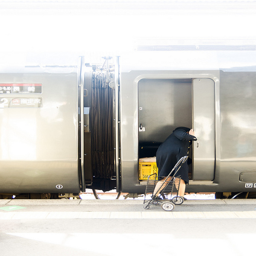
A woman standing on the platform while looking in a train.
A woman with a cart looking inside a train cart.
A woman with a cart looking through a silver train door.
A lady with a luggage cart sticking her head in a train door.
A lady is leaning her head into an open train door.